Sílvia Soler Espinosa

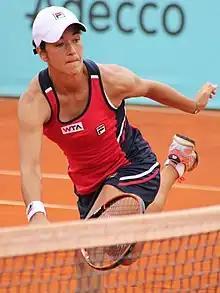
Soler Espinosa at the 2014 Madrid Open

Sílvia Soler Espinosa (born 19 November 1987) is a retired Spanish tennis player.